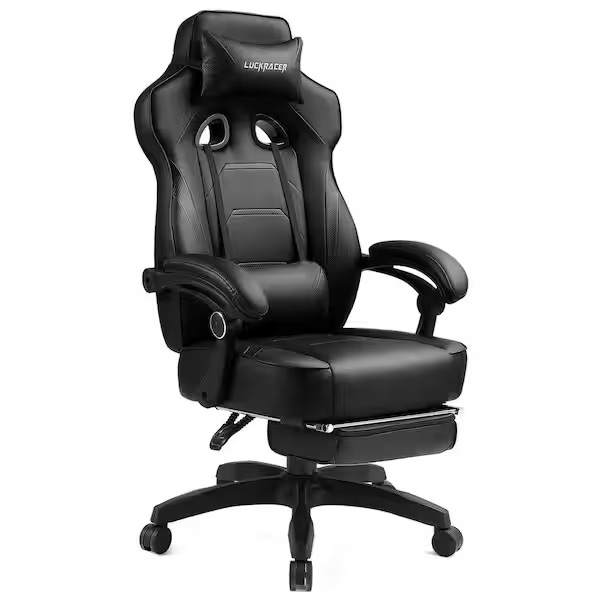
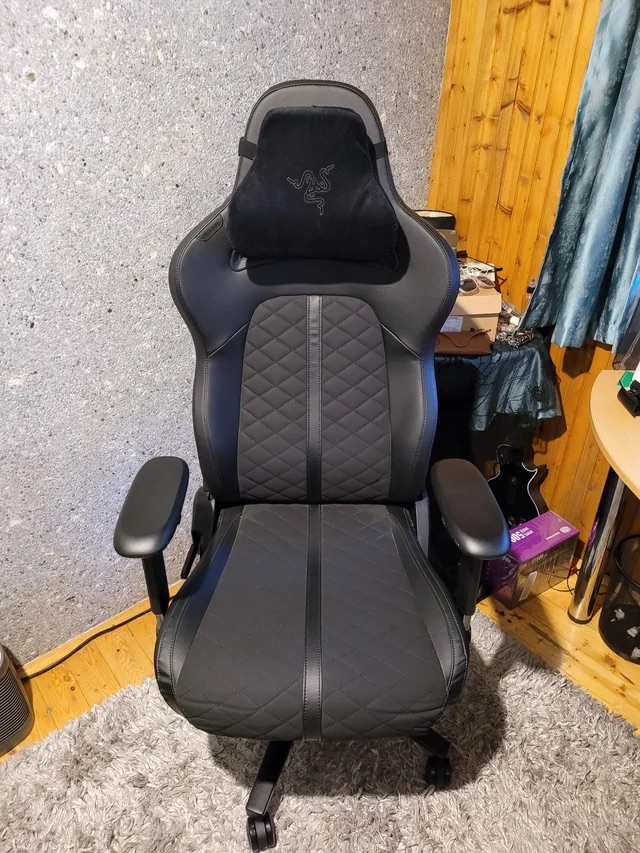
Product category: items_chair
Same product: no